Bryn Gwyn stones

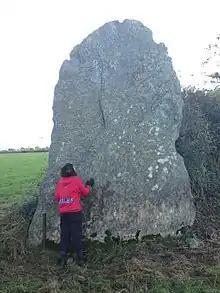
Bryn Gwyn slab stone

The Bryn Gwyn Stones or Bryn Gwyn Standing Stones are neolithic stones in Brynsiencyn on Anglesey.